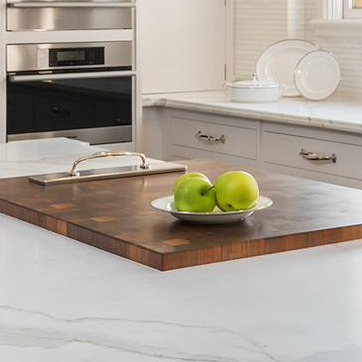
Material: food